First State Bank of Le Roy

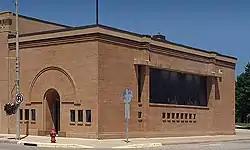
First State Bank of Le Roy from the south

The First State Bank of Le Roy at Main St. and Broadway in Le Roy, Minnesota, United States, is a small bank that was built in 1914. It was designed by architects Purcell & Elmslie in Prairie School architecture style. It was listed on the National Register of Historic Places (NRHP) in 1986.